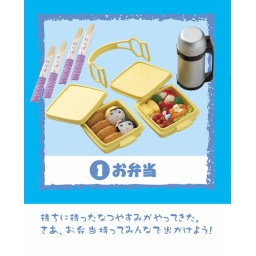
don't have original box still in plastic bag.